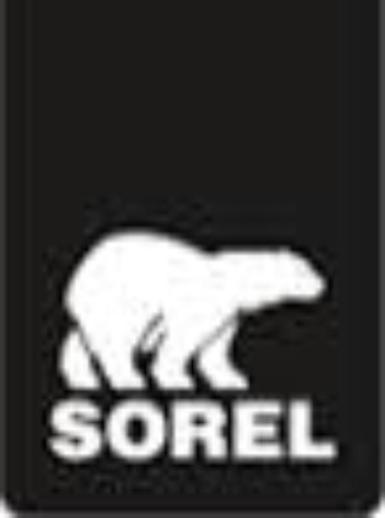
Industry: Clothes